Granary Burying Ground

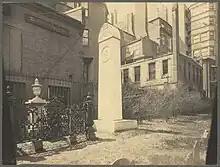
Old Granary Burying Ground showing Hancock monument, ca. 1898. Boston Pictorial Archive, Boston Public Library

The Burying Ground was the third cemetery established in the city of Boston and dates to 1660. The need for the site arose because the land set aside for the city's first cemetery—King's Chapel Burying Ground, located a block east—was insufficient to meet the city's growing population. The area was known as the South Burying Ground until 1737, at which point it took on the name of the granary building which stood on the site of the present-day Park Street Church. In May 1830, trees were planted in the area and an attempt was made to change the name to "Franklin Cemetery" to honor the family of Benjamin Franklin, but the effort failed.